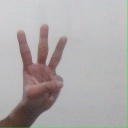
अक्षर: व